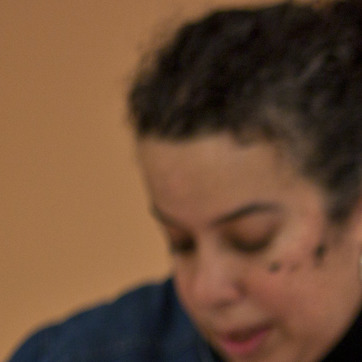
Material: skin